Looker

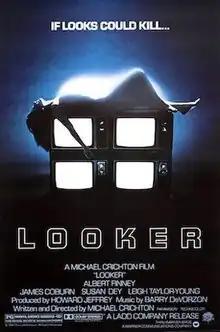
Theatrical release poster

Looker is a 1981 American science fiction thriller film written and directed by Michael Crichton, starring Albert Finney, James Coburn, Susan Dey, and Leigh Taylor-Young. It follows a series of mysterious deaths plaguing female models who have had cosmetic surgery done by a renowned Los Angeles physician. The film explores media, advertising and television's impact on the public in creating a ridiculous standard of beauty.